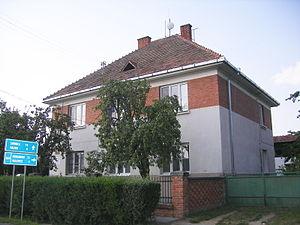
Pastovce est un village de Slovaquie situé dans la région de Nitra.